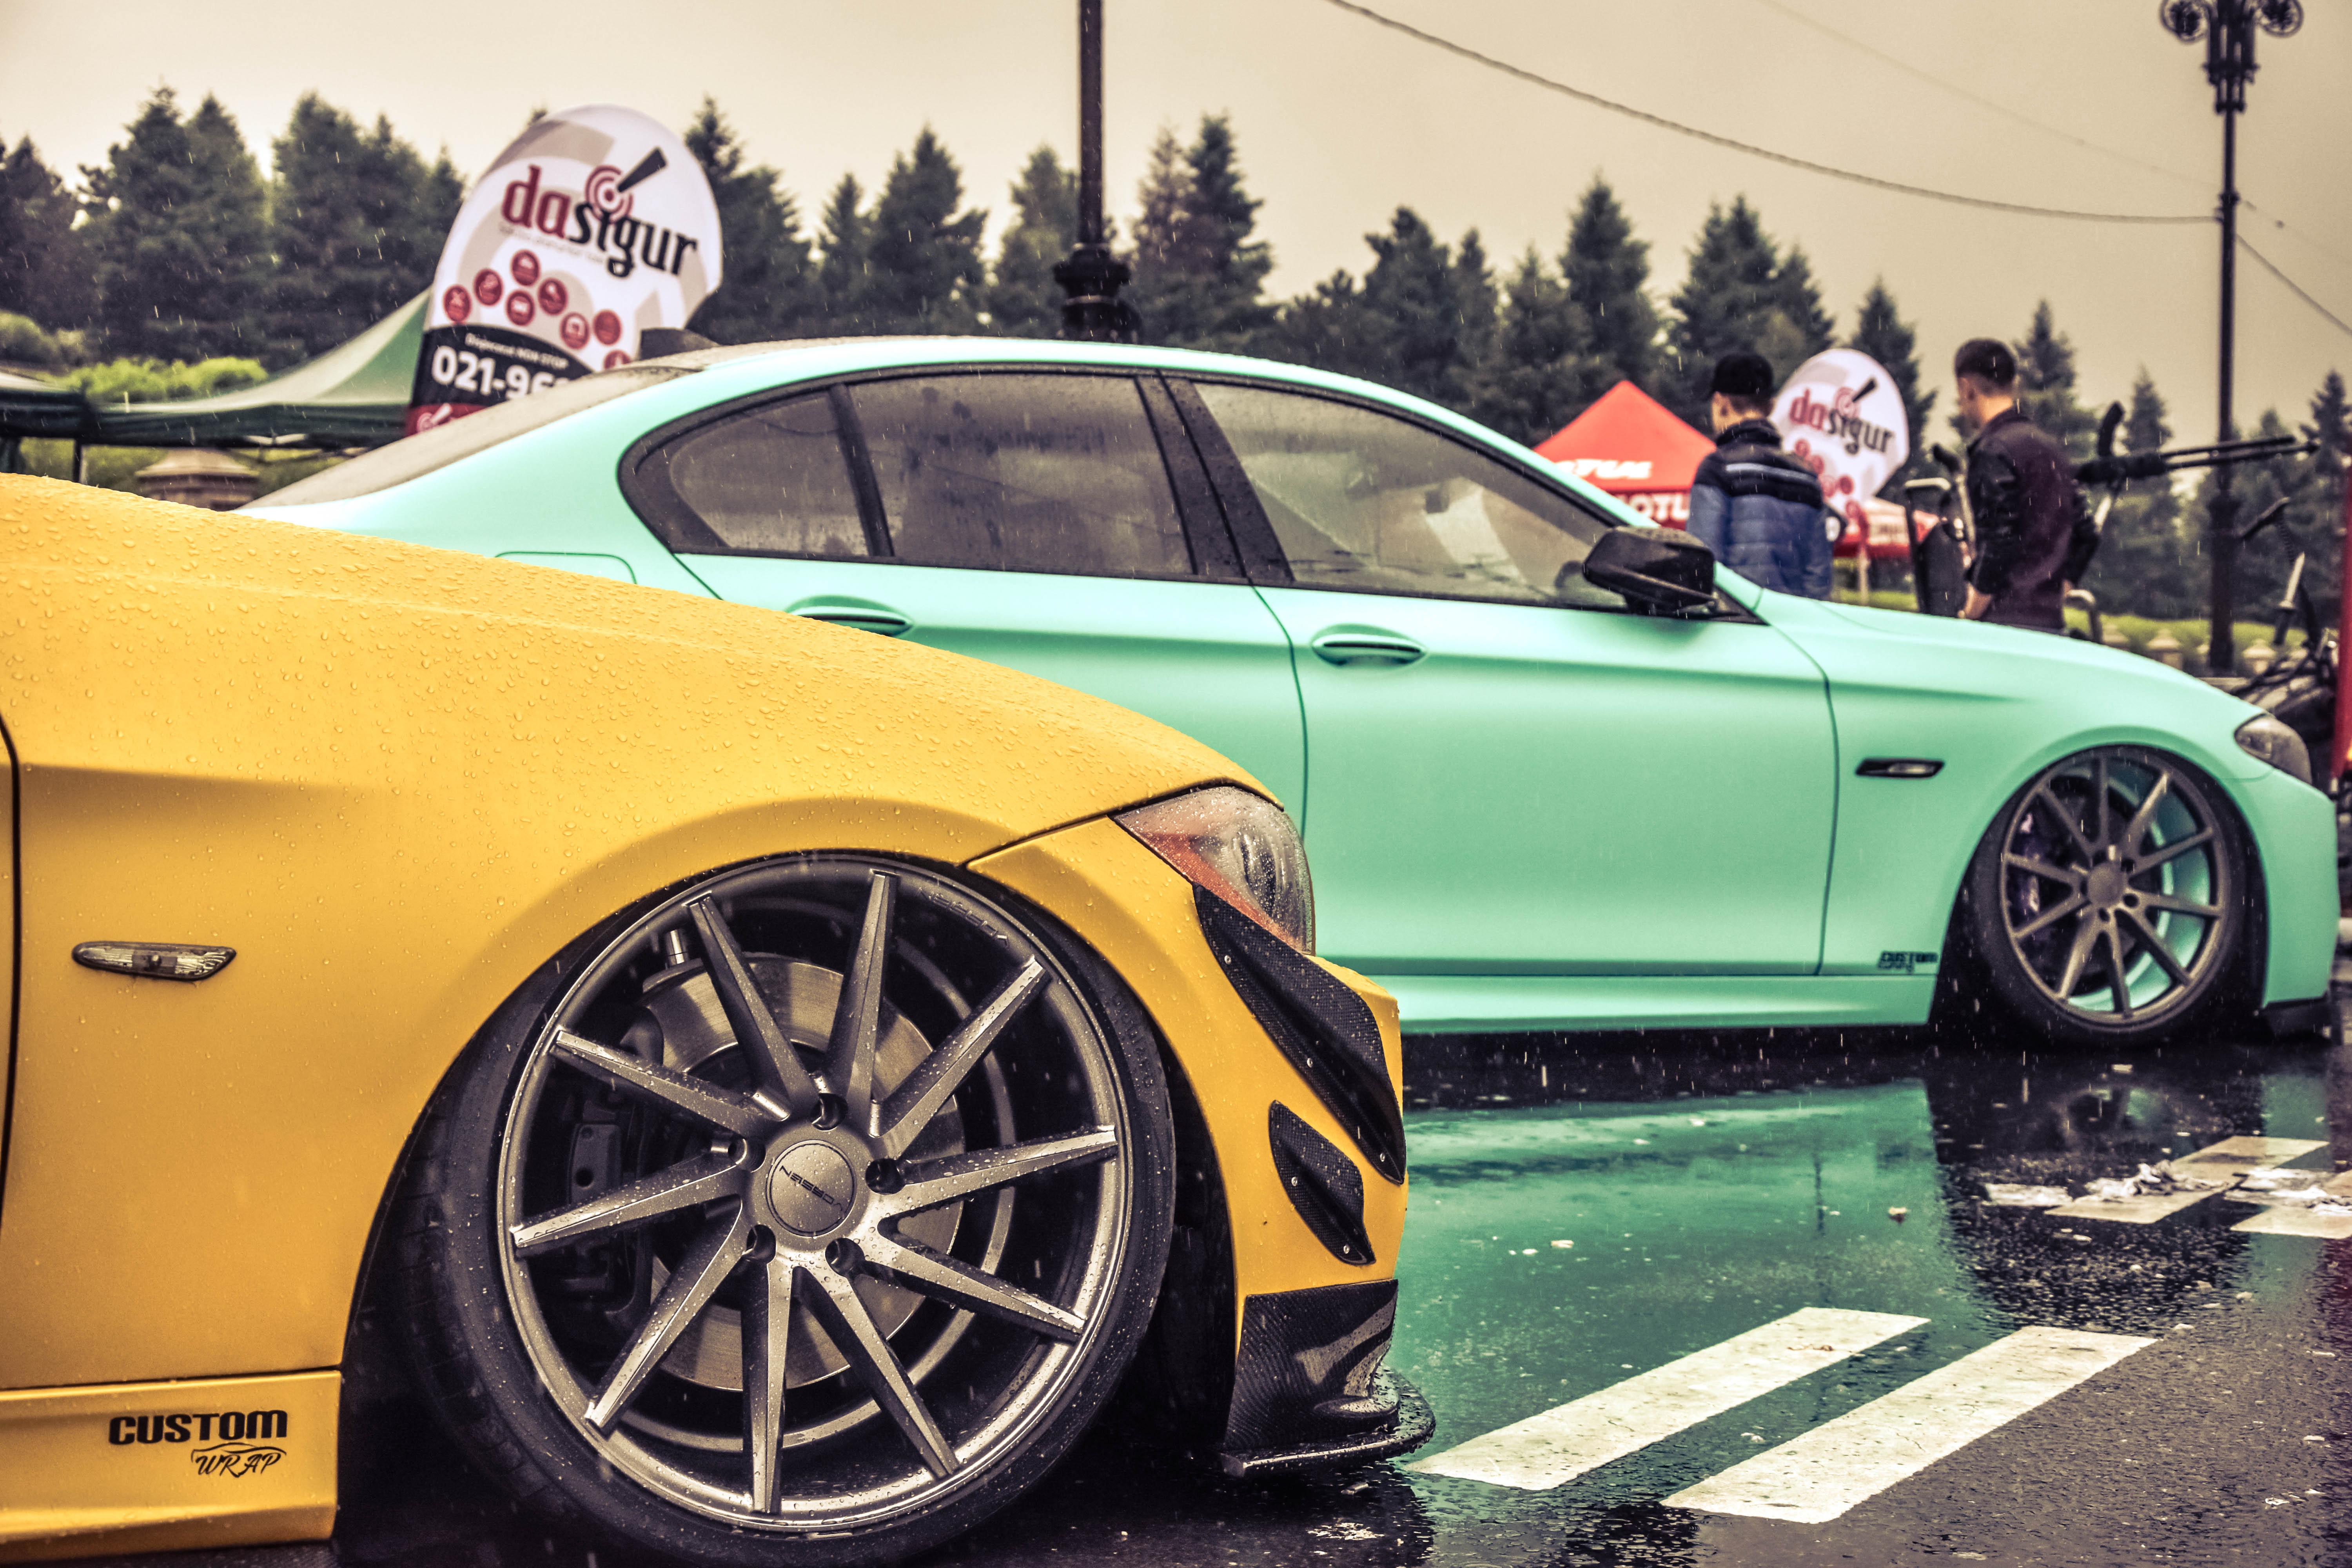
road, car, wheel, automobile, transport, model, green, vehicle, color, show, drive, auto, speed, sports car, supercar, rim, motor, style, bmw, autoshow, presentation, showroom, auto show, land vehicle, automobile make, automotive design, luxury vehicle, sports sedan